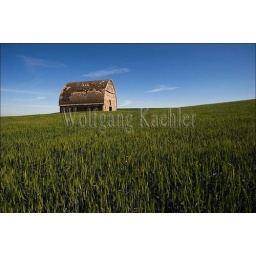
Usa, washington state, palouse country, old barn in wheat field